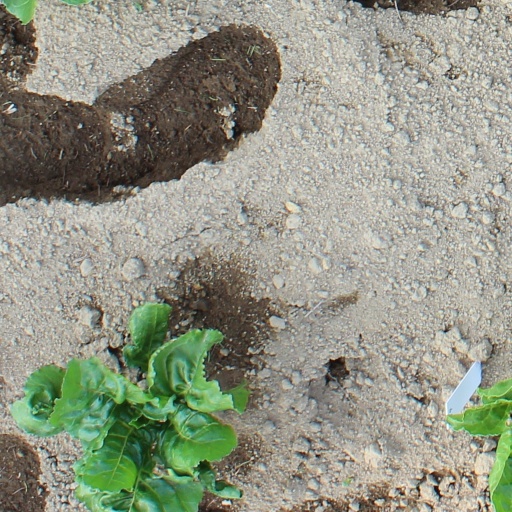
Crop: sugar beet